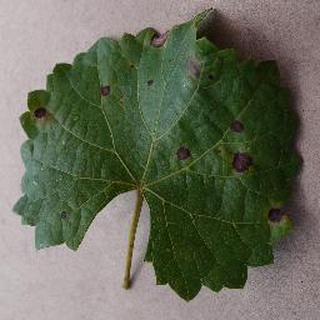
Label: grape_black_rot